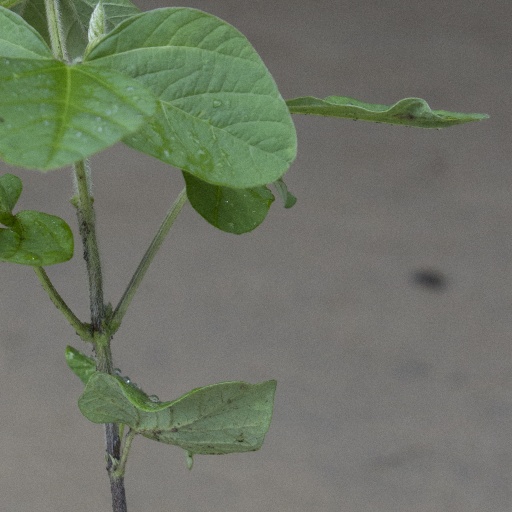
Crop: soybean